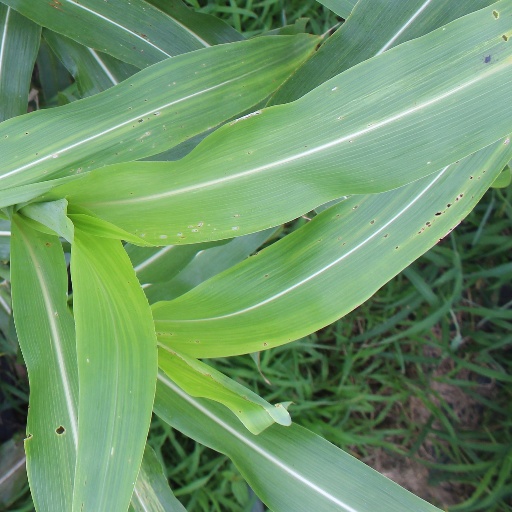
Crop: sorghum